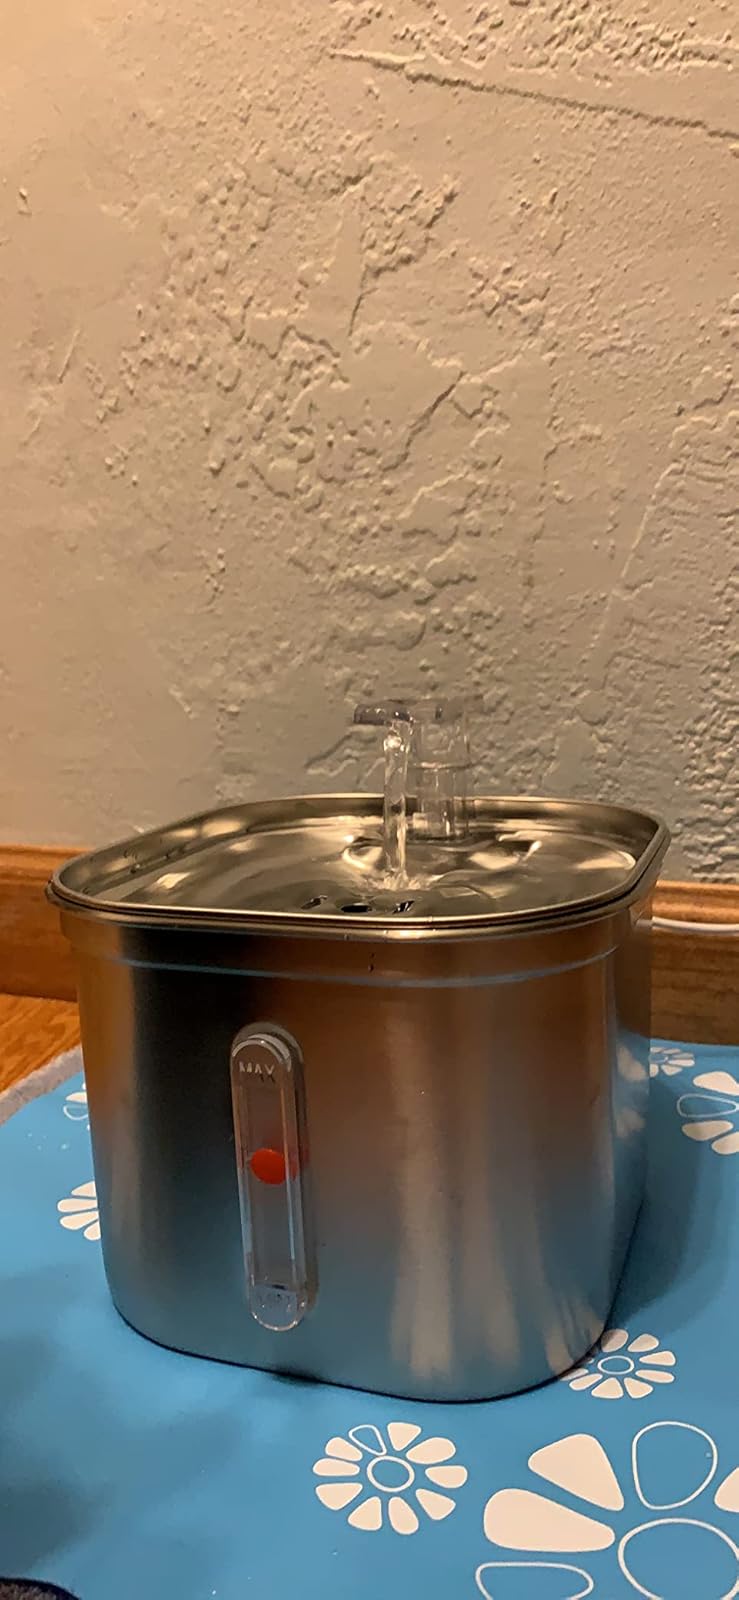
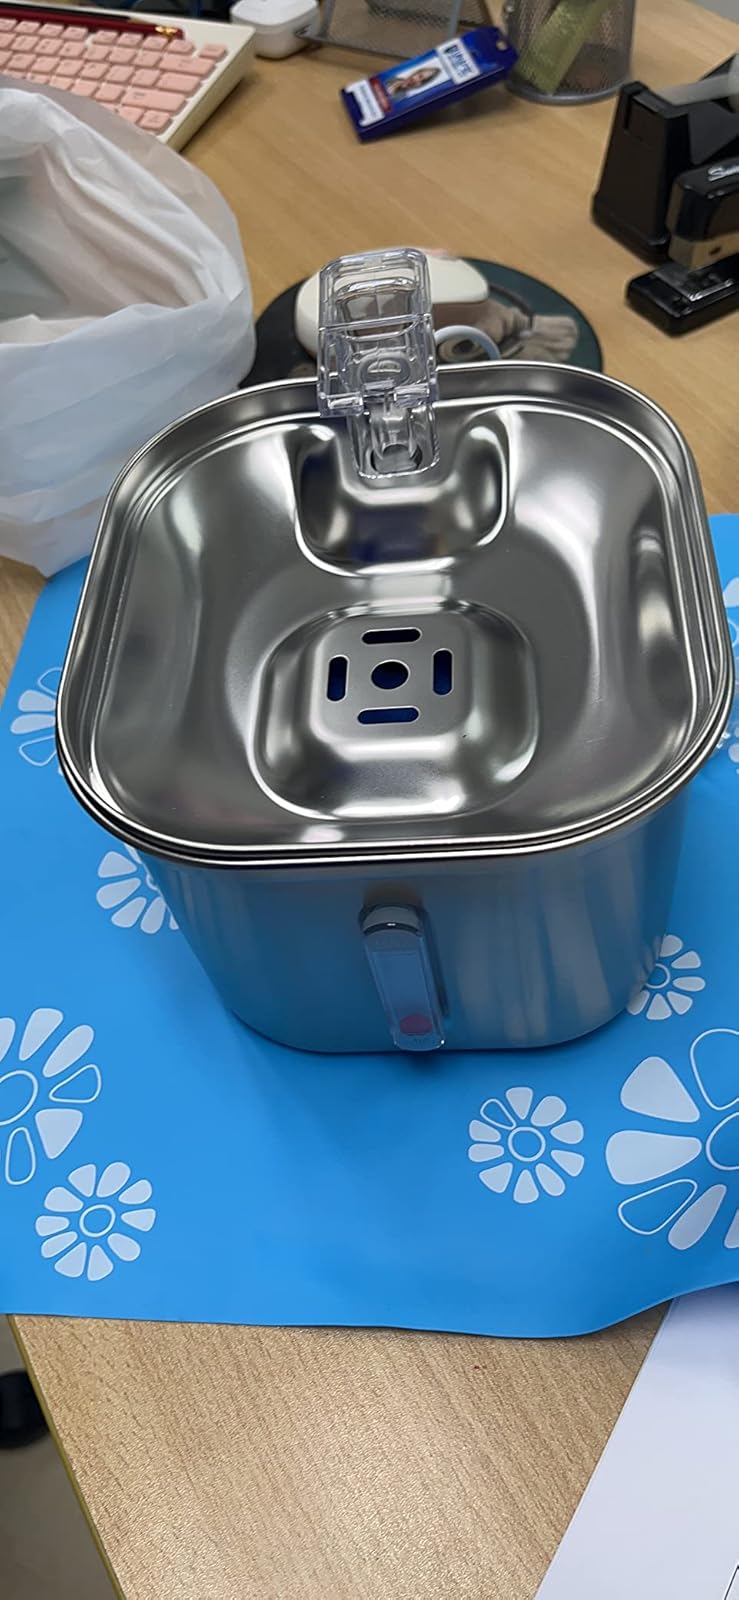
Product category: items_bowl
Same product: yes